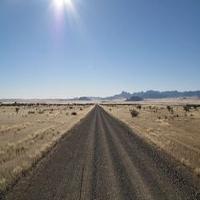
Weather: sun or clear